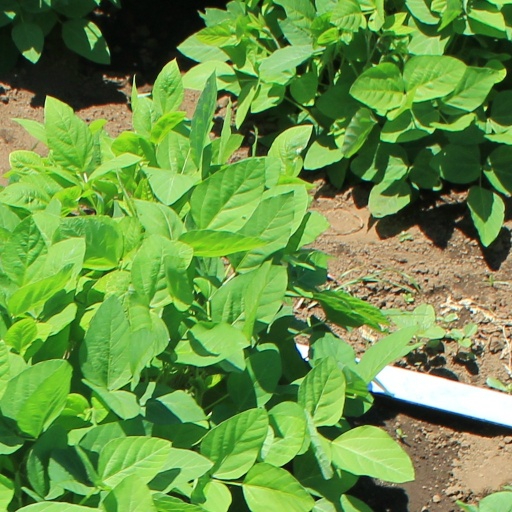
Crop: soybean